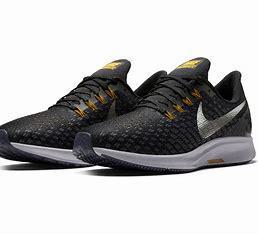
Brand: Nike
Model: Air Zoom Pegasus 35